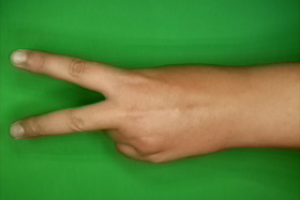
Label: scissors